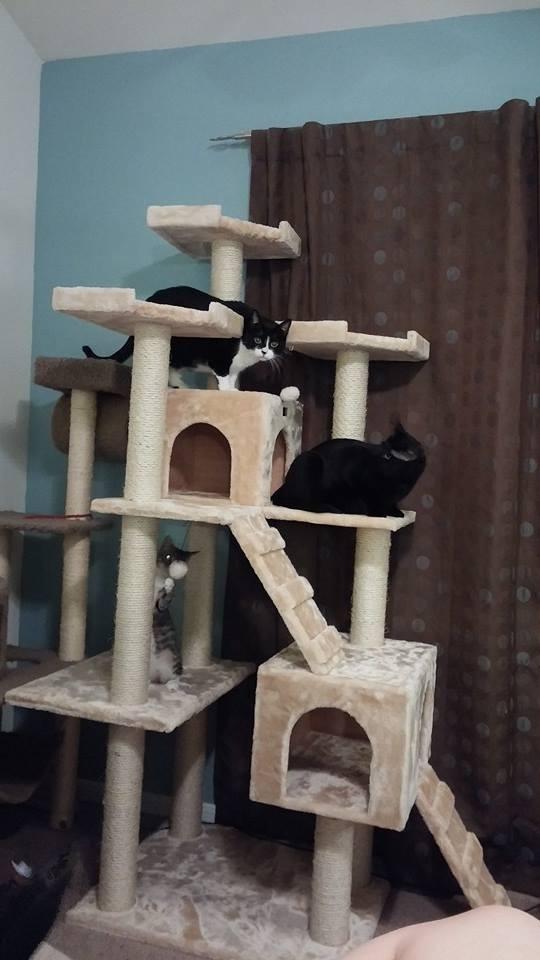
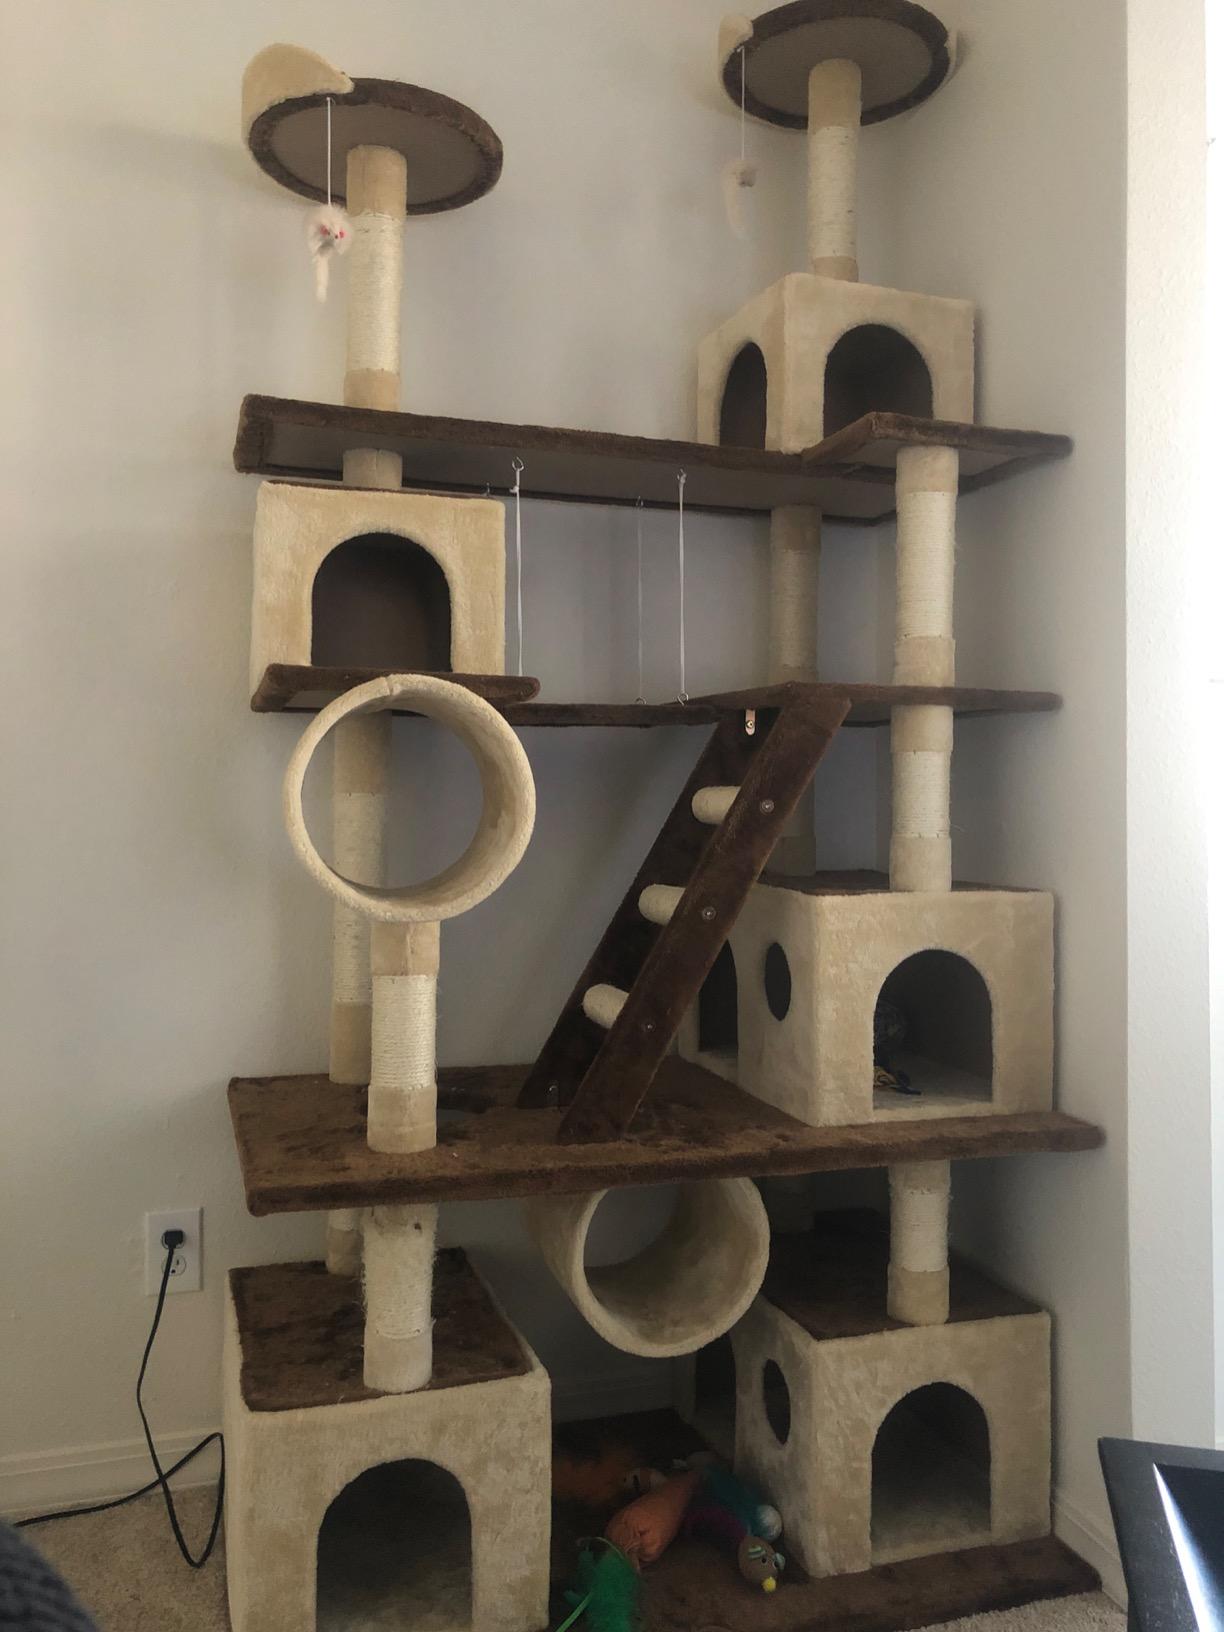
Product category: items_cat tree
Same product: no